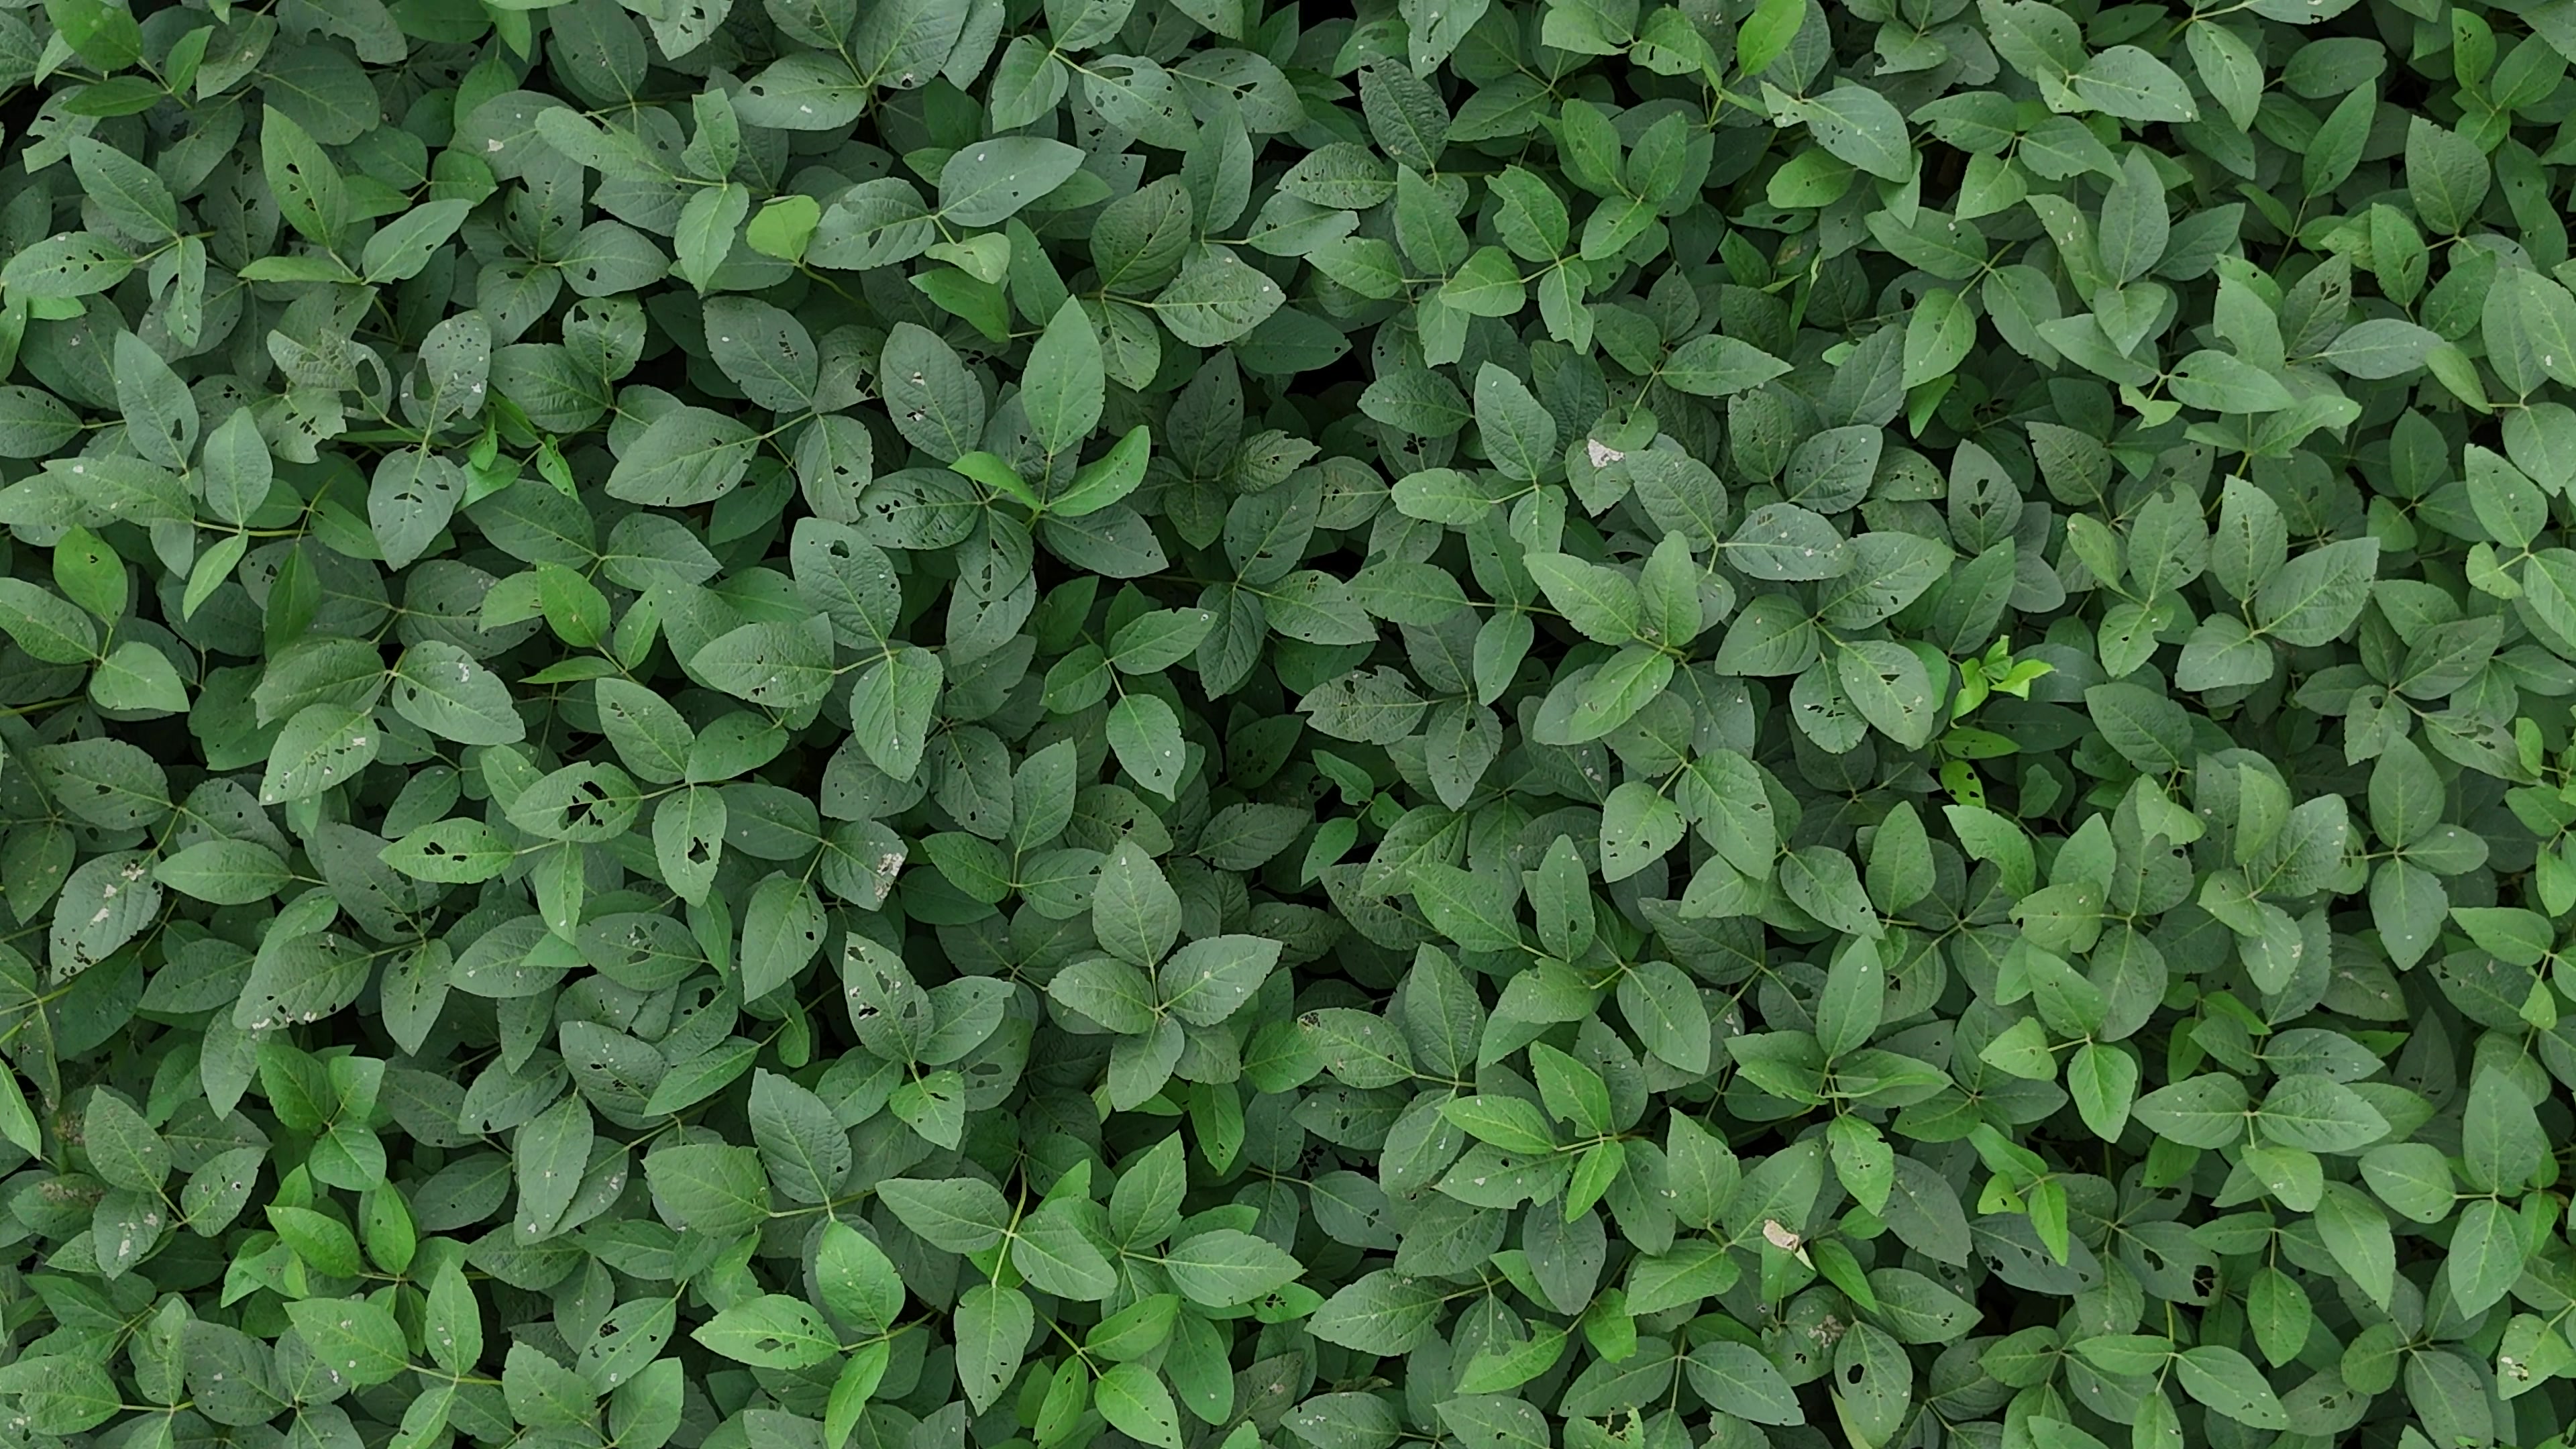
Label: Semilooper_Pest